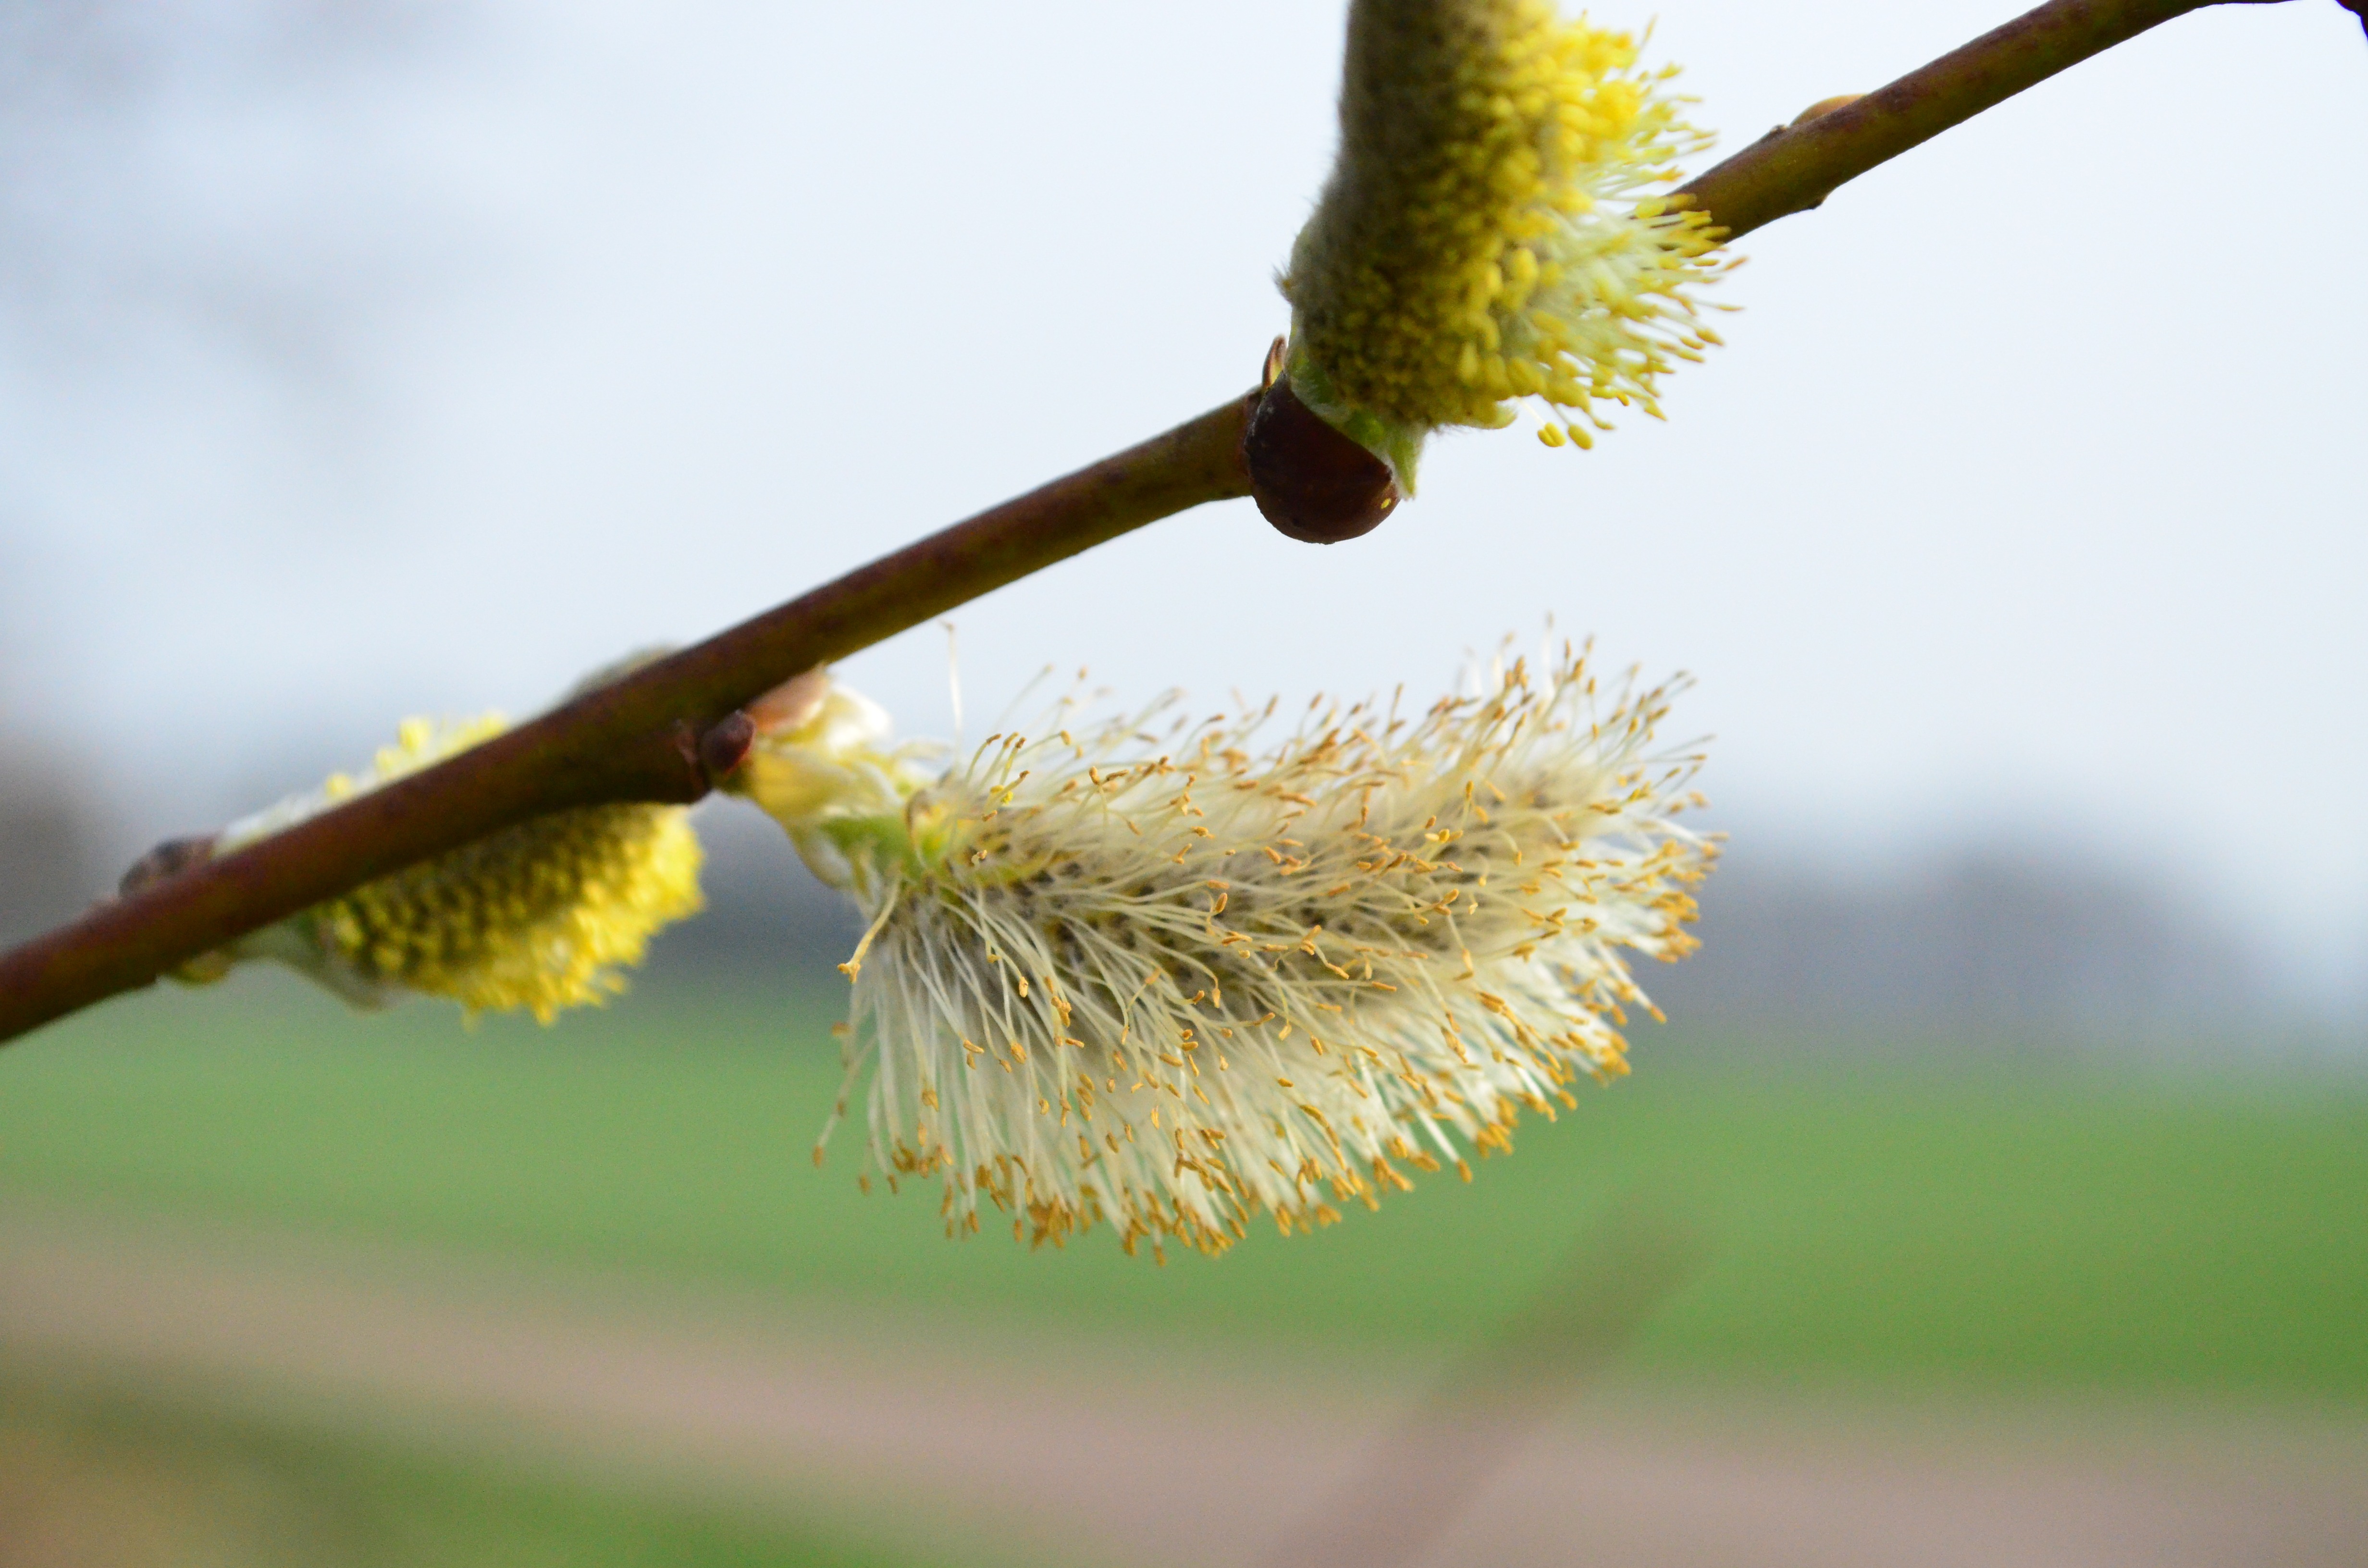
tree, nature, branch, plant, fruit, leaf, flower, food, spring, green, produce, pasture, botany, flora, fauna, twig, close up, bud, macro photography, inflorescence, flowering plant, pussy willow, grass family, plant stem, woody plant, land plant, thorns spines and prickles, arecales